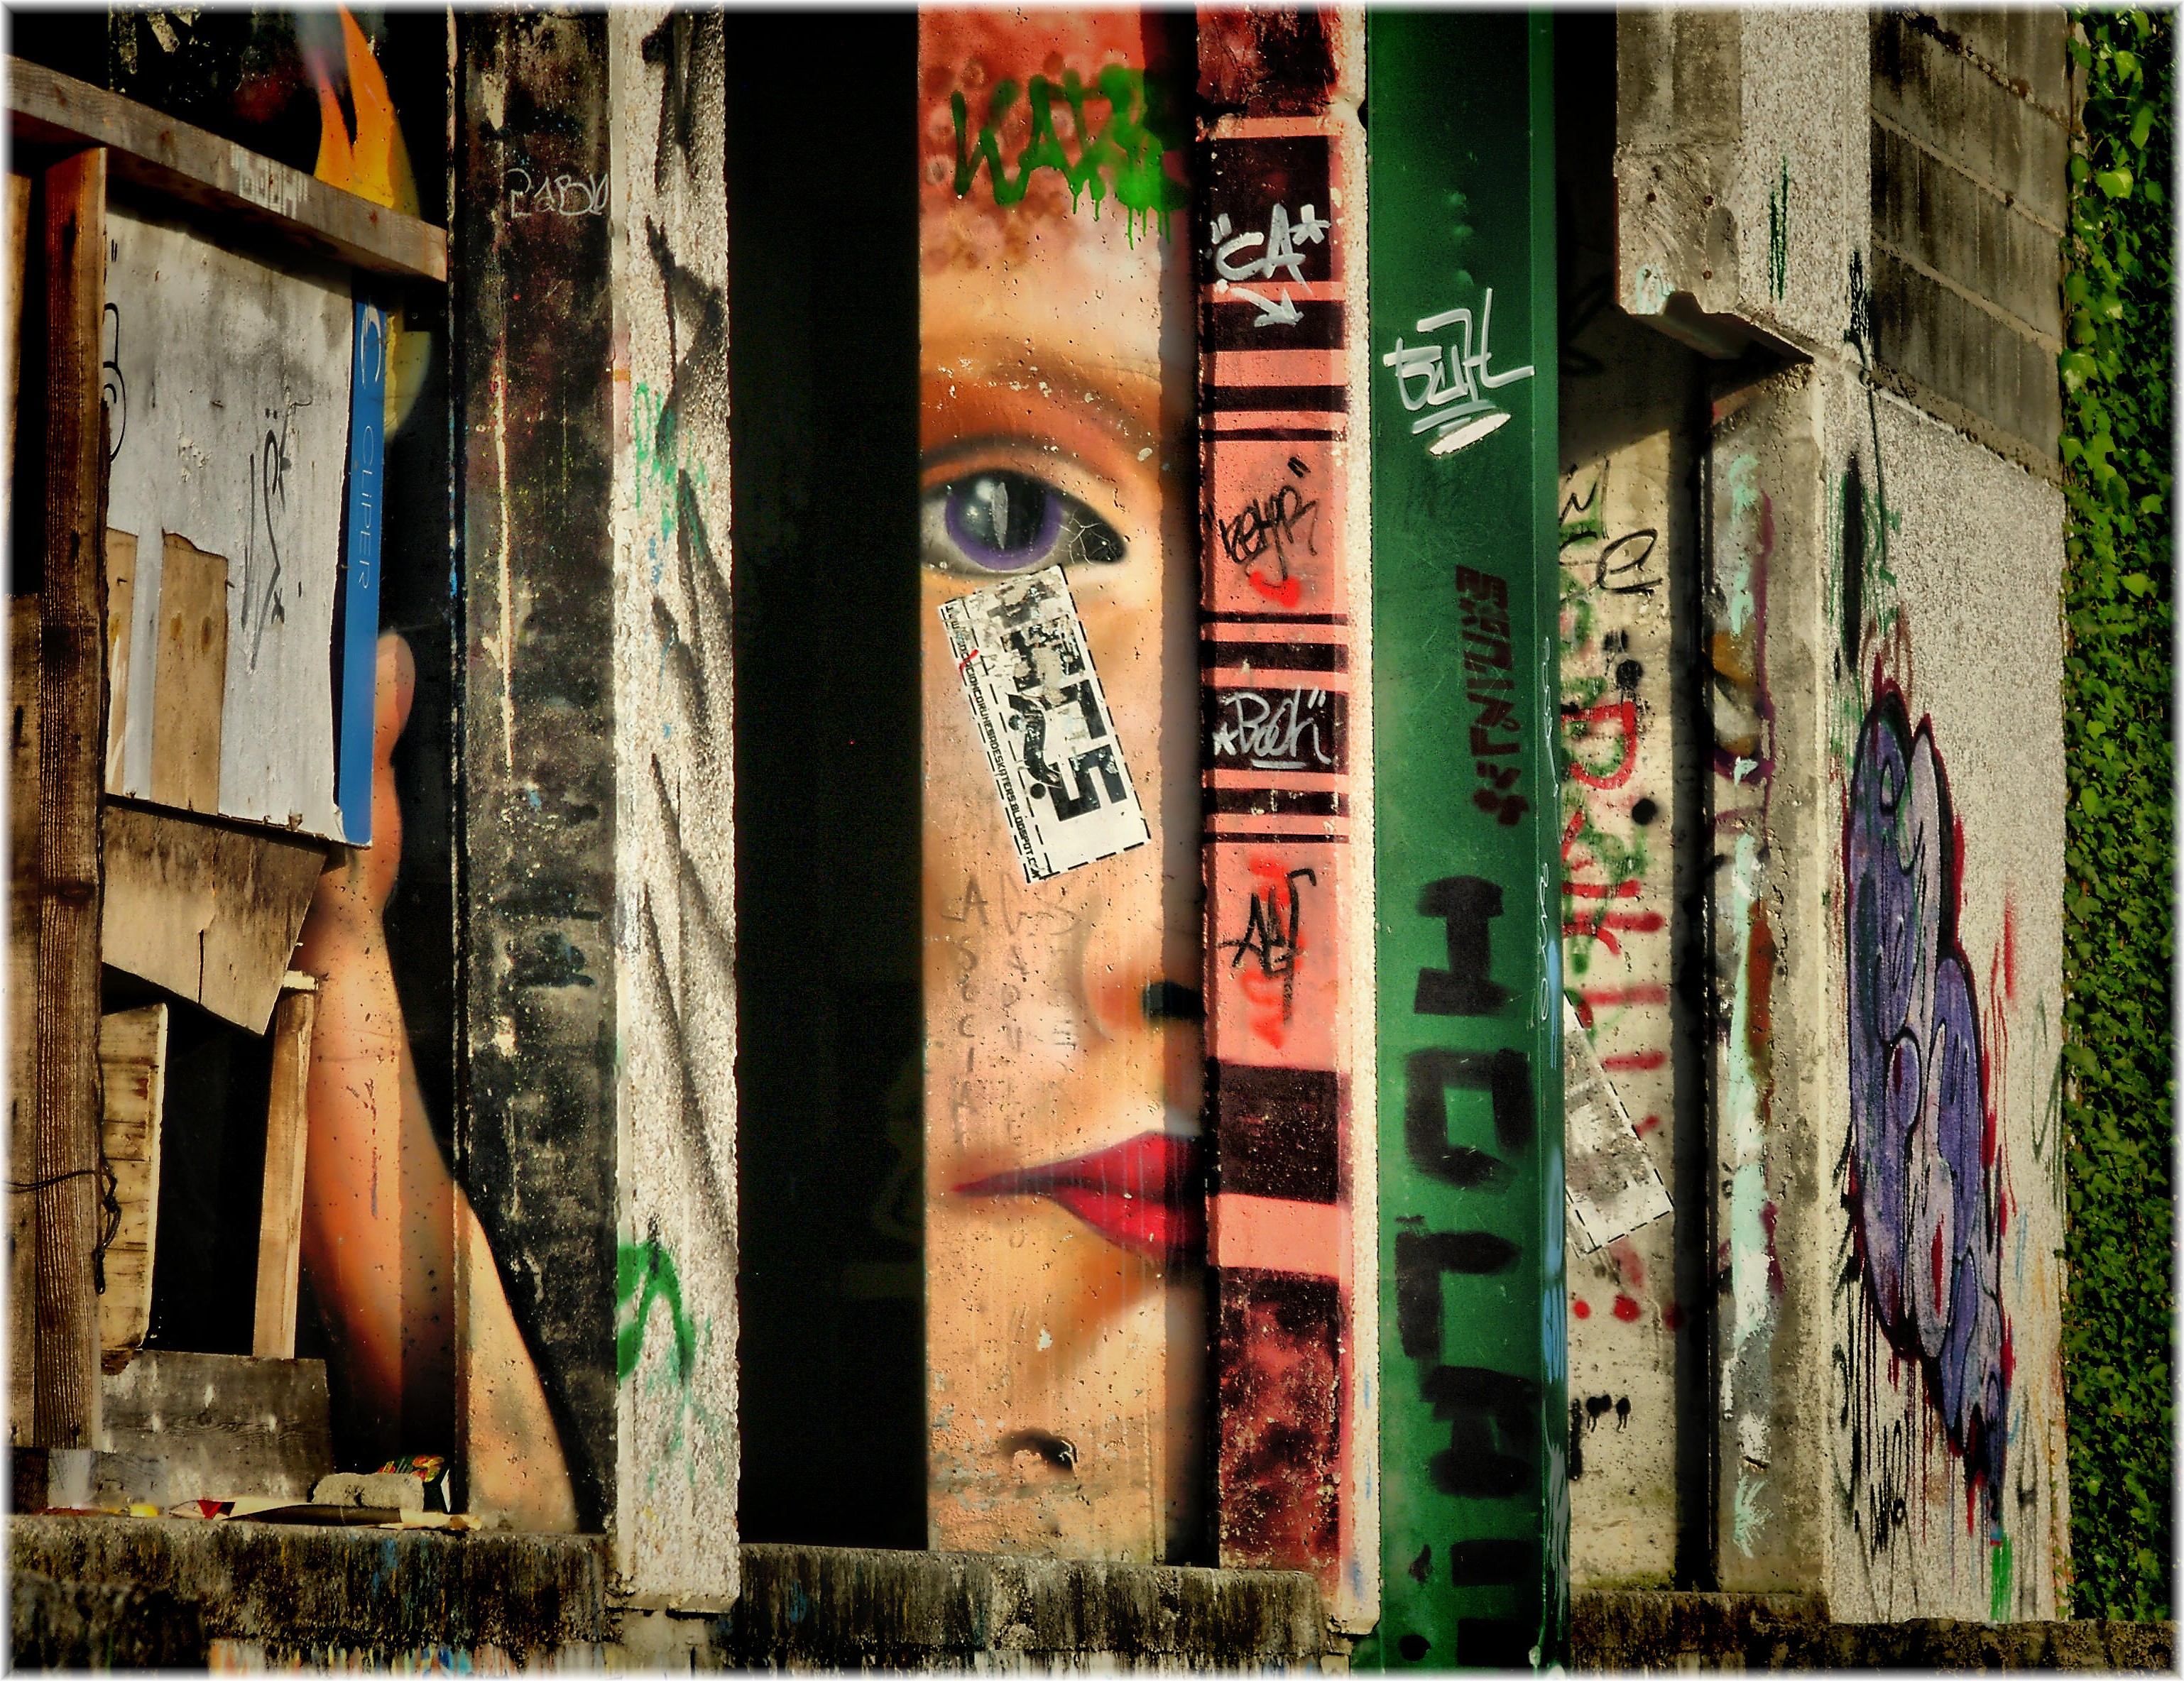
road, street, alley, wall, color, graffiti, painting, art, infrastructure, collage, arte, betanzos, modern art, provinciacoru a, pintada, urban area